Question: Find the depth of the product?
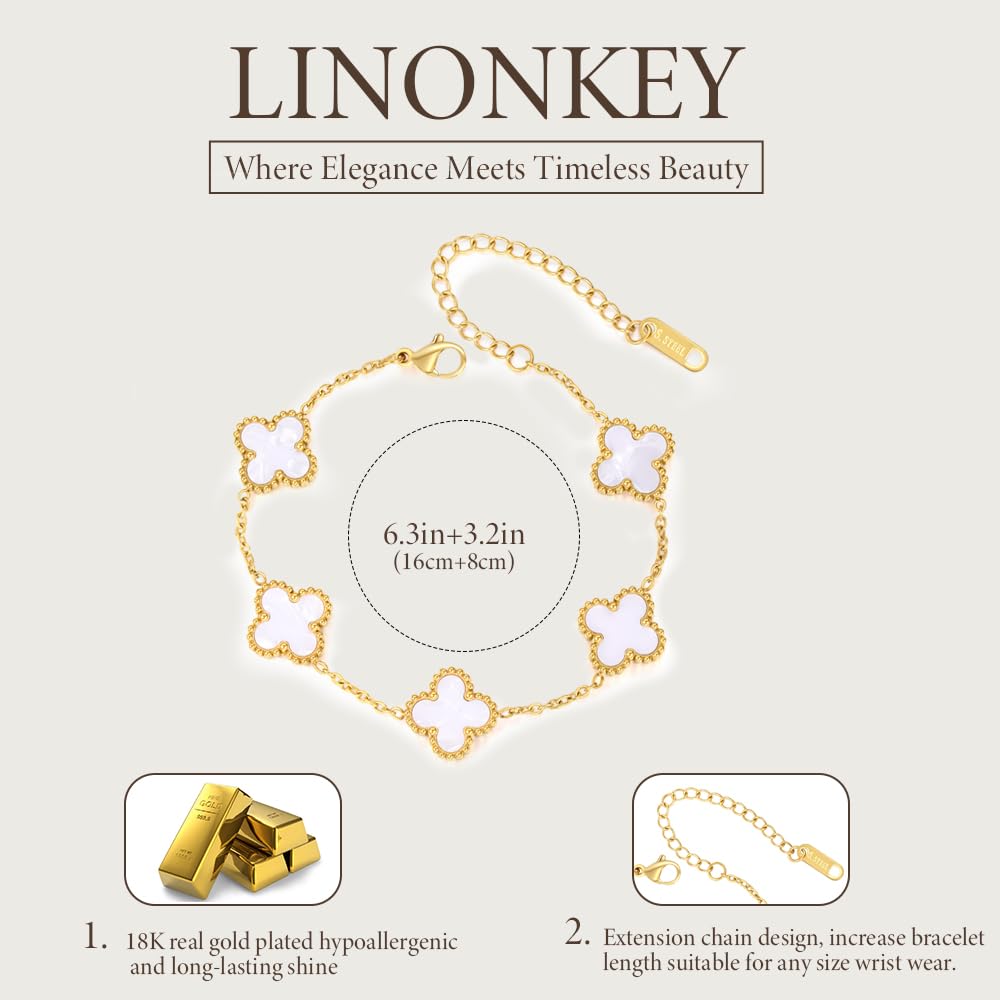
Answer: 6.3 inch